Franklin Hotel (Kent, Ohio)

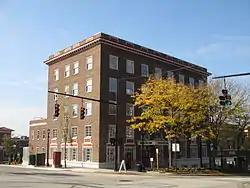
Front in October 2013

Acorn Corner, originally known as the Franklin Hotel or Hotel Franklin, is a six-story historic building in Kent, Ohio, United States, listed on the National Register of Historic Places since January 2013. Construction started in 1919 and the hotel opened in September 1920. The hotel was also known as the Hotel Kent and later the Hotel Kent-Ellis. Locally it is often referred to as the "old Kent hotel", "Kent Hotel", or the "old hotel". The building functioned as a hotel until the early 1970s when it was converted for use as student housing. The upper four floors were condemned in 1979, though the bottom floors housed a number of small businesses until 2000.